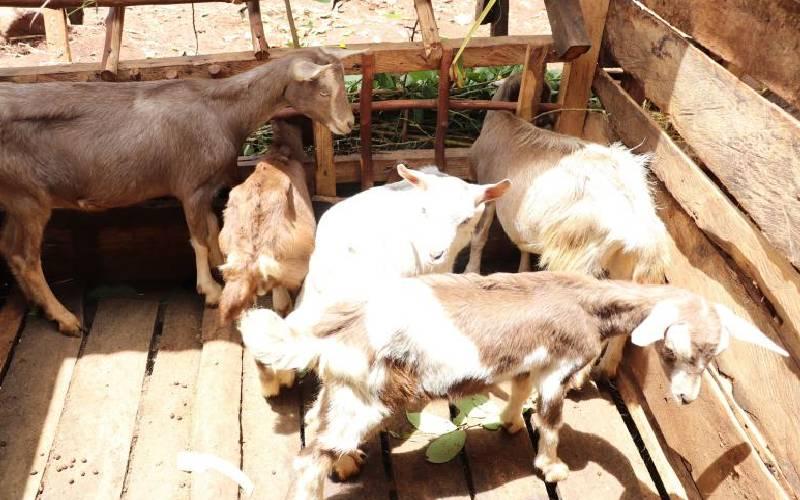
Jopo la wanyama wafugwao aina ya mbuzi  wenye rangi na ukubwa tofautitofauti, walio katika eneo la ndani lililotengenezwa kwa mbao ikiashiria ni eneo litumikalo kwa ajili ya ufugaji wa wanyama hao.